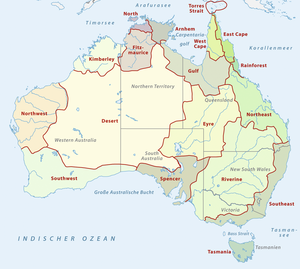
Aboriginere
"Aboriginere er Australiens indfødte oprindelige folk. I 1700-tallet blev betegnelsen dannet ud fra latin ab origine, ""fra begyndelsen"", og betyder ""oprindelige indbyggere"".